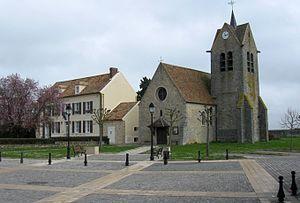
Église Notre-Dame d'Aubigny et mairie de Montereau-sur-le-Jard. (Seine-et-Marne, région Île-de-France).
Montereau-sur-le-Jard est une commune française située dans le département de Seine-et-Marne en région Île-de-France.